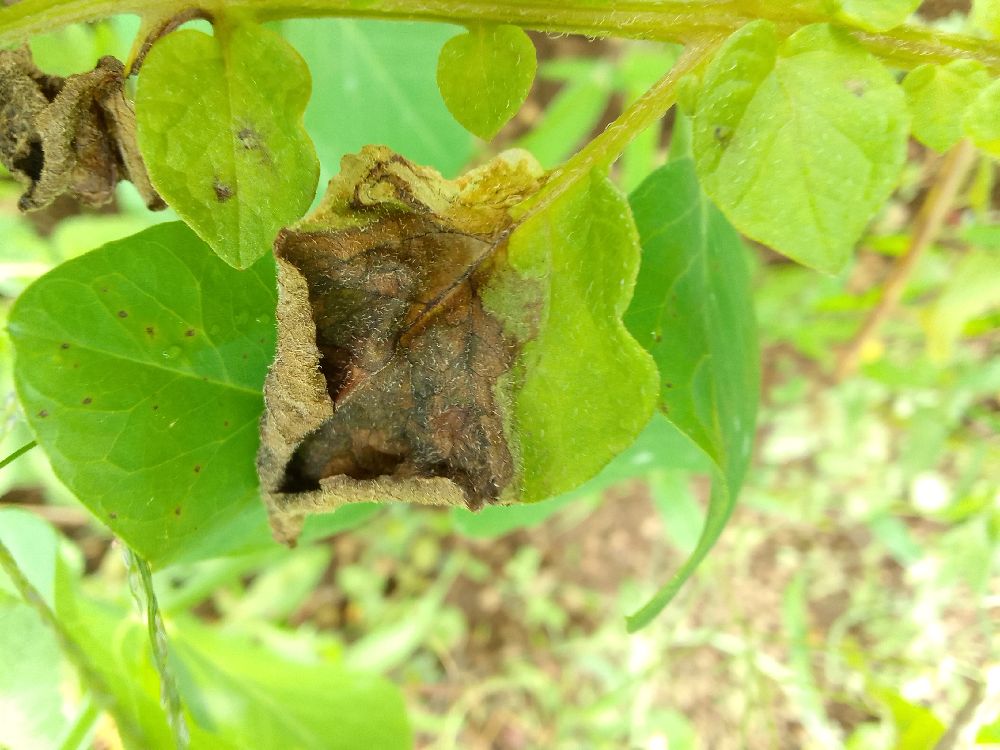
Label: Late blight